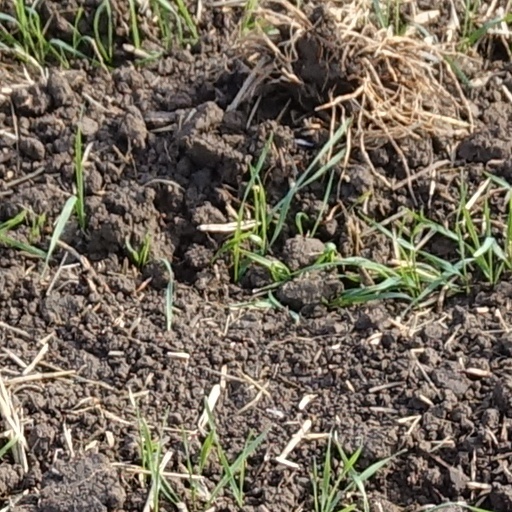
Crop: wheat